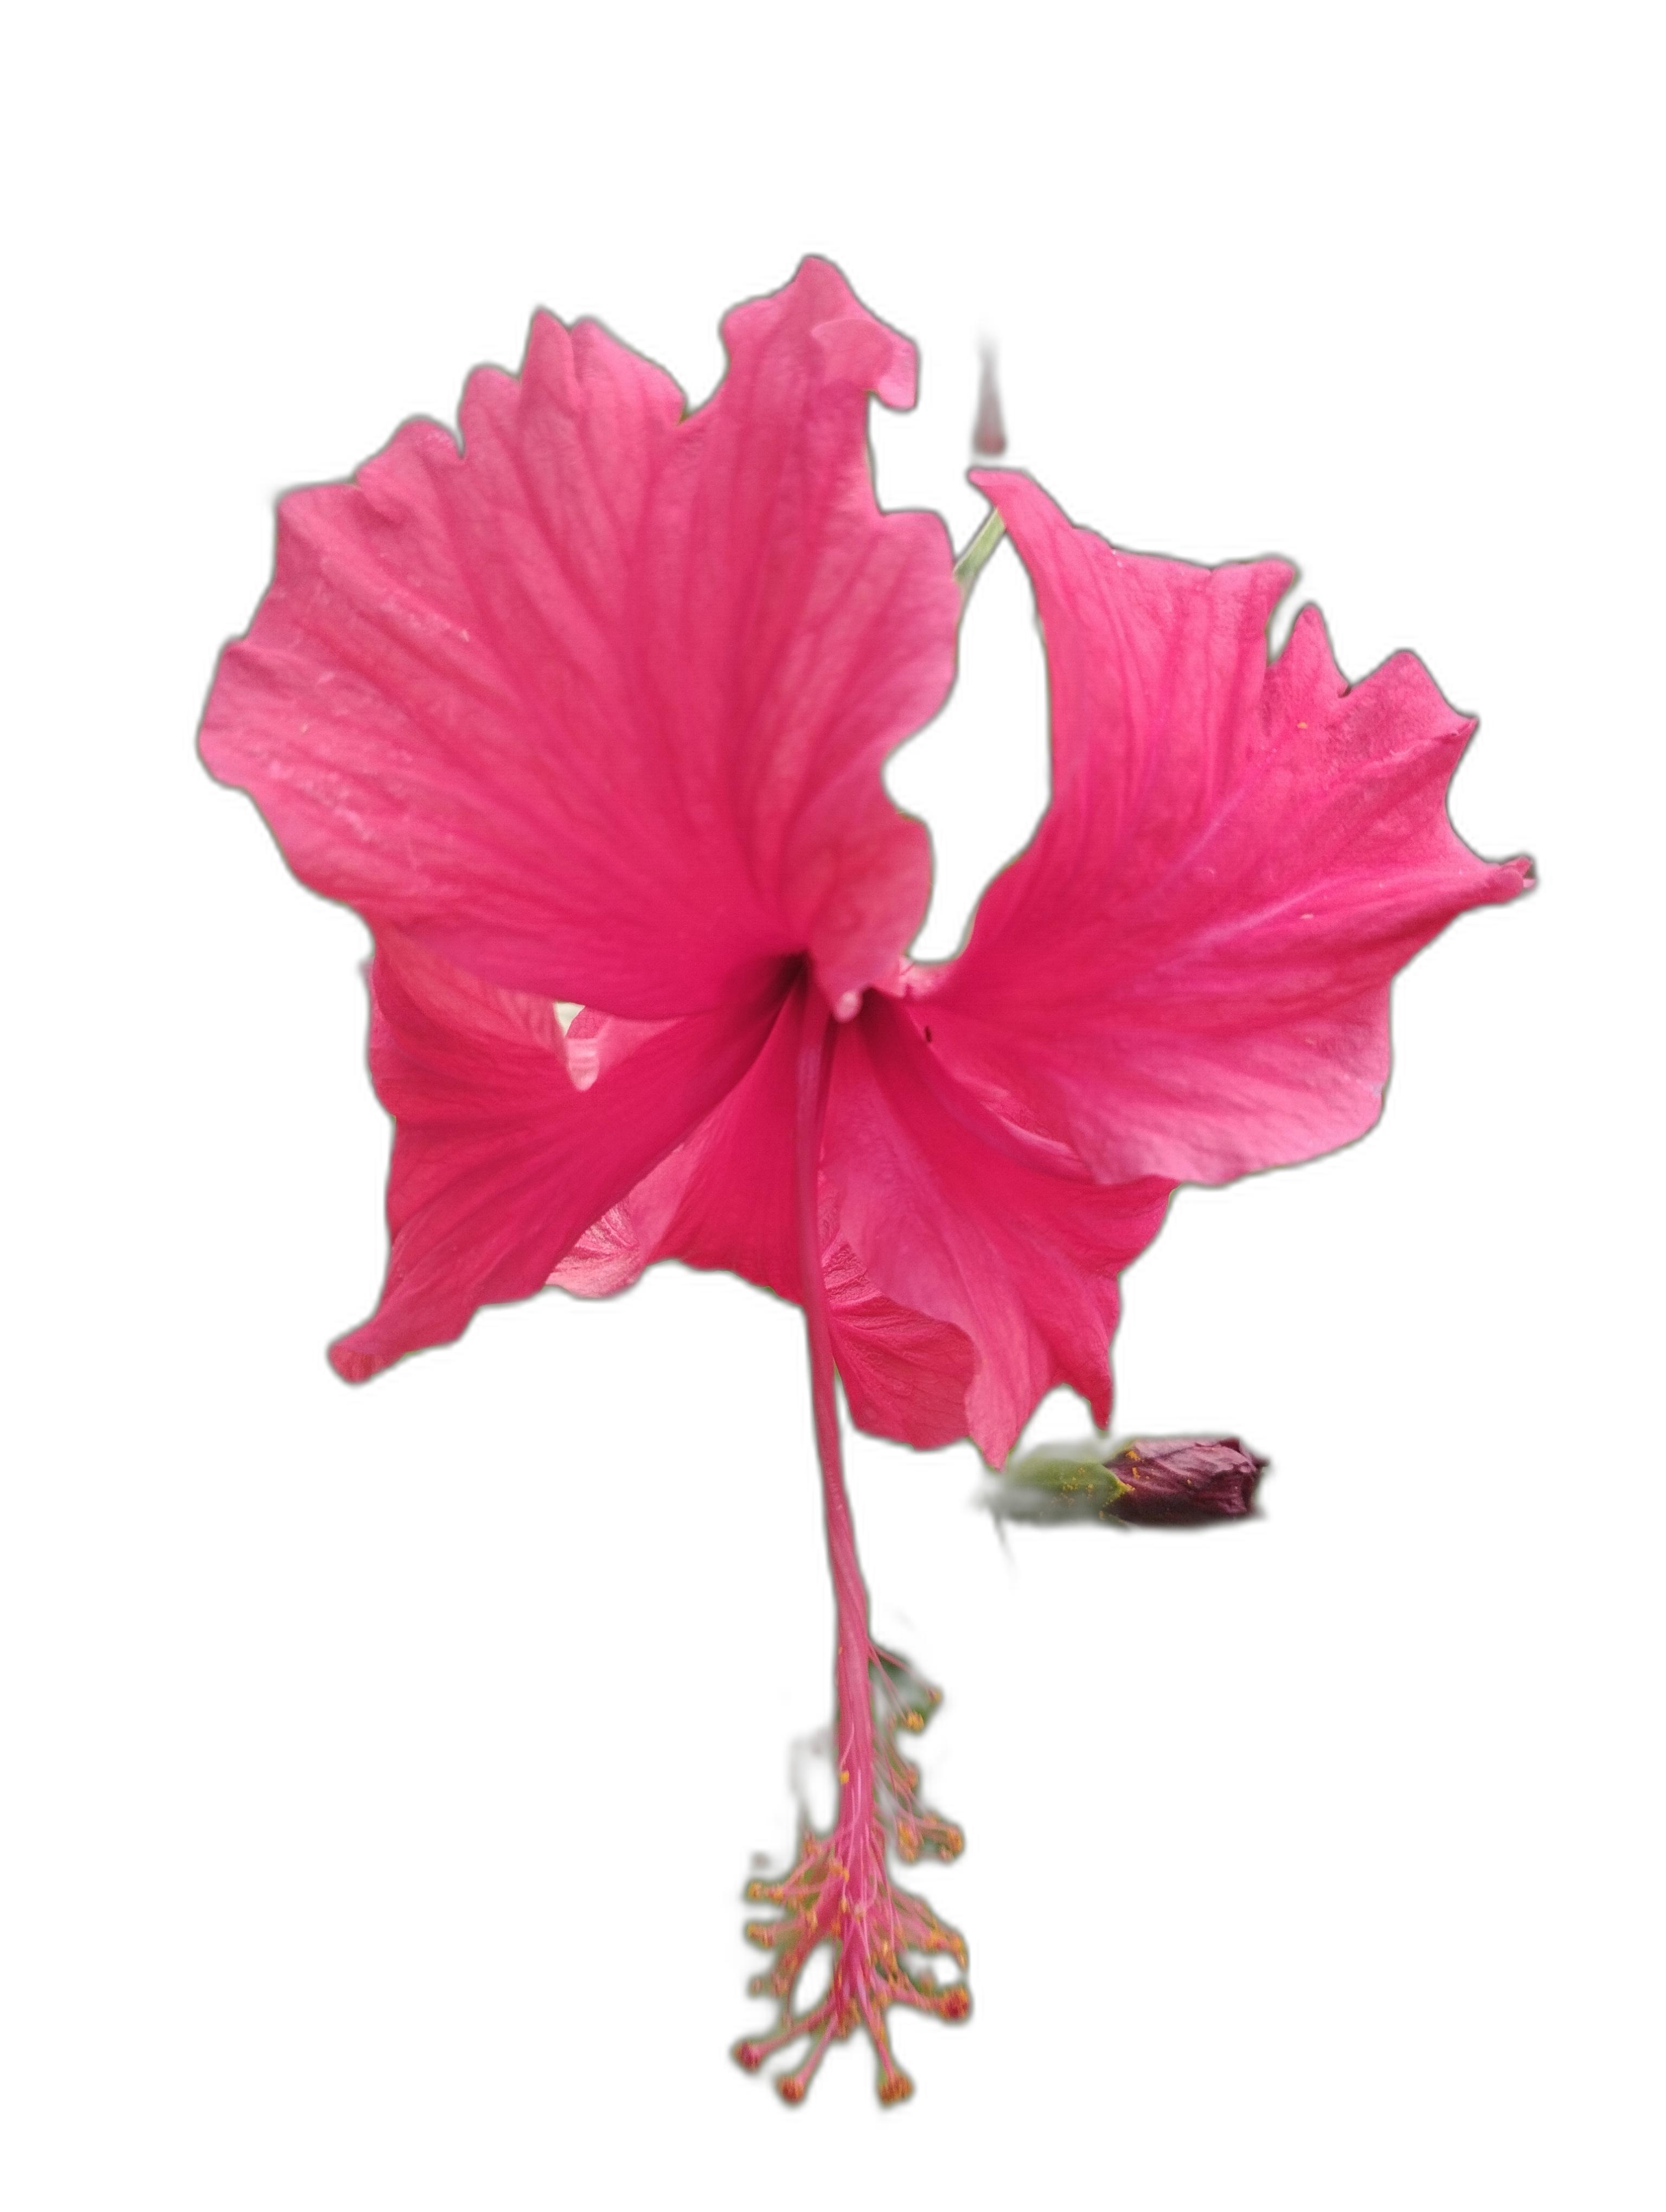
Label: Hibiscus